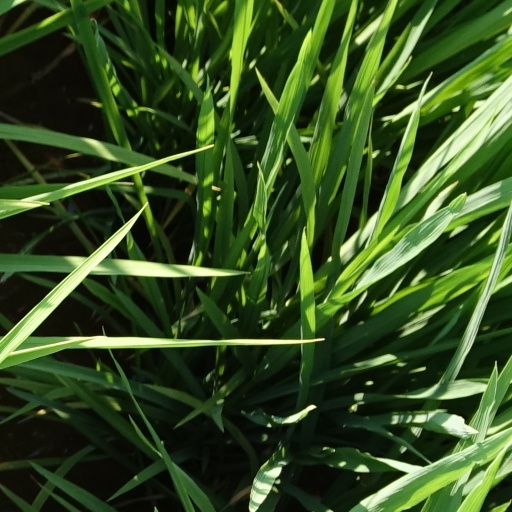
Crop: rice